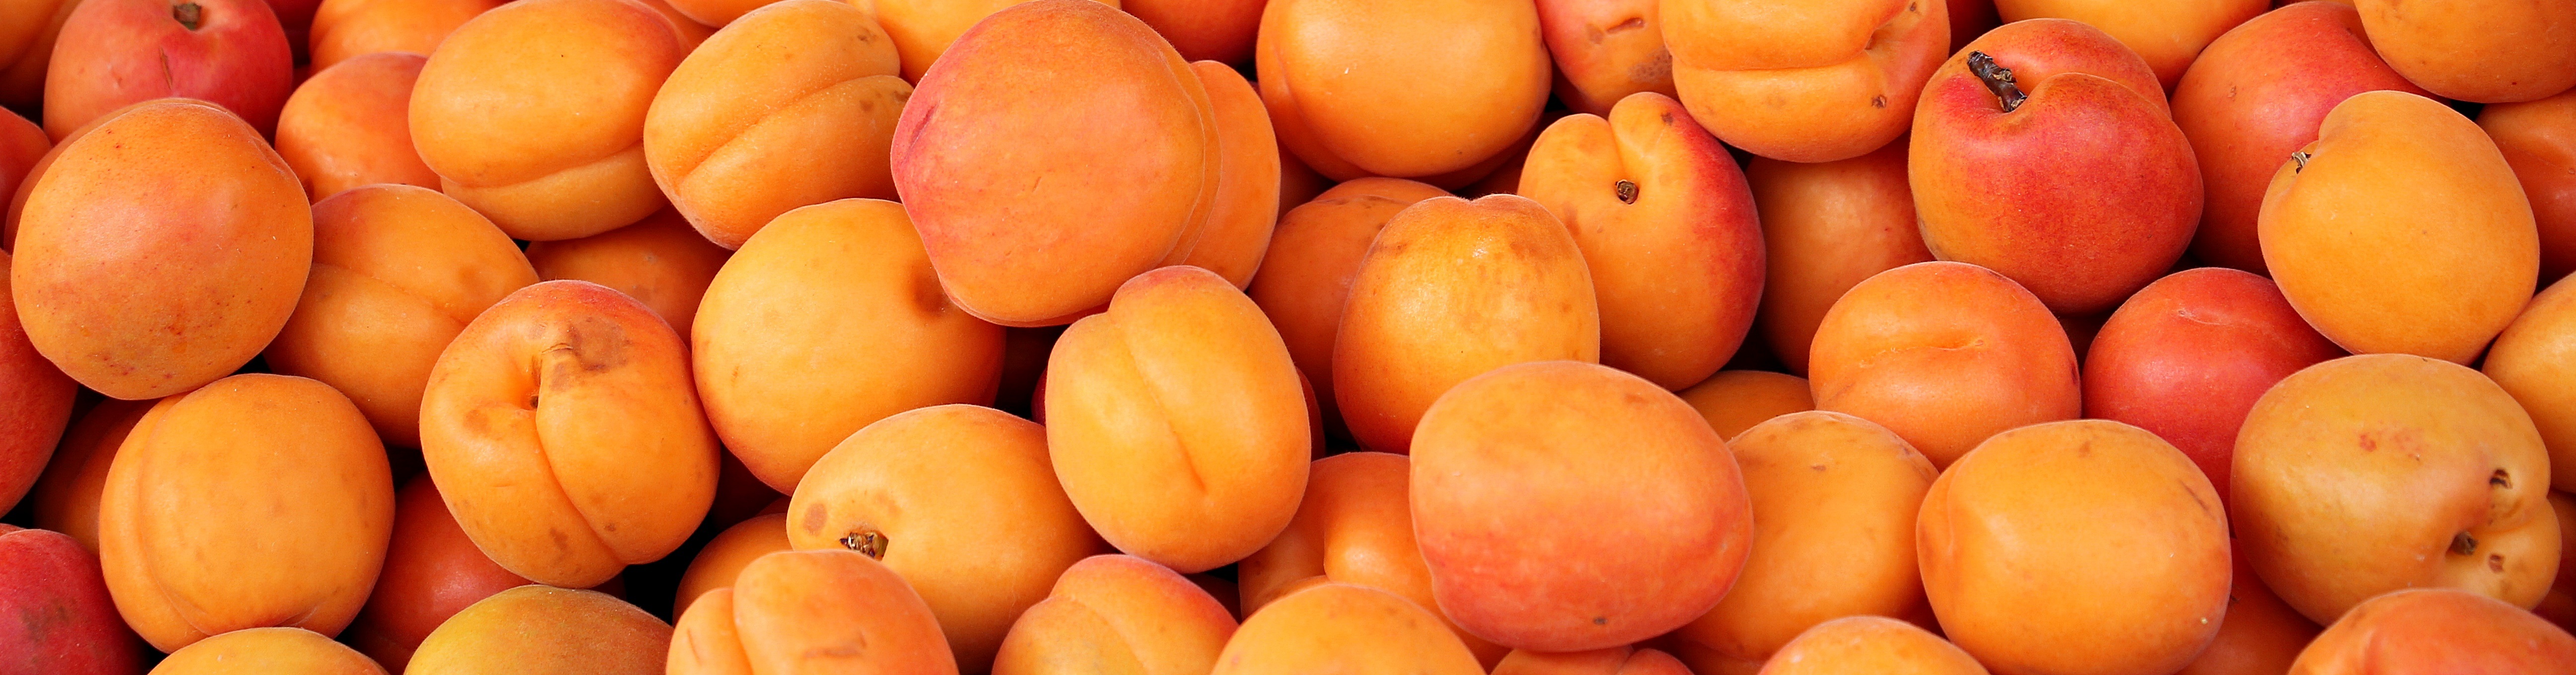
plant, fruit, sweet, food, produce, vegetable, market, agriculture, healthy, eat, delicious, stand, background, fruits, farmers local market, peaches, apricots, flowering plant, land plant